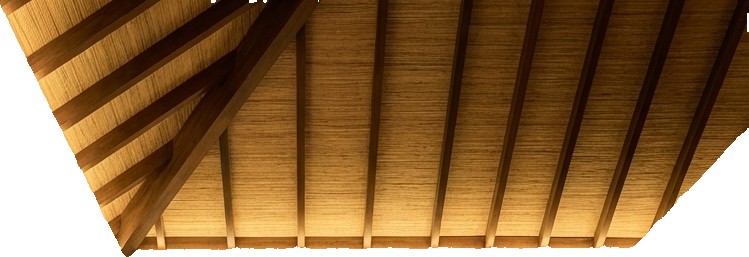
Surface category: ceiling